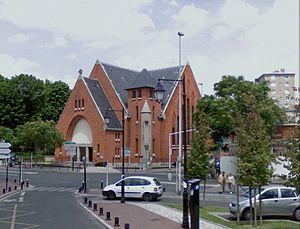
L'église catholique Sainte-Louise de Marillac à Drancy (quartier Centre)
Drancy est une commune française de la Métropole du Grand Paris située dans le département de la Seine-Saint-Denis en région Île-de-France. Ses habitants sont appelés les Drancéens.
Le département de la Seine-Saint-Denis est riche d'une vie culturelle importante et d'un patrimoine civil et religieux, souvent inconnu.
L'église Sainte-Louise-de-Marillac, située rue Anatole-France à Drancy est une église de Seine-Saint-Denis affectée au culte catholique. Elle est dédiée à Louise de Marillac.
La Seine-Saint-Denis est un département français situé au nord-est de l'agglomération parisienne, appartenant à la petite couronne de la région Île-de-France. L'INSEE et La Poste lui attribuent le code 93.